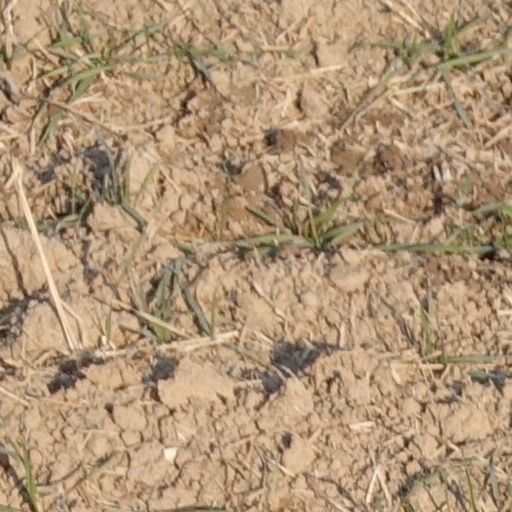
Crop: wheat